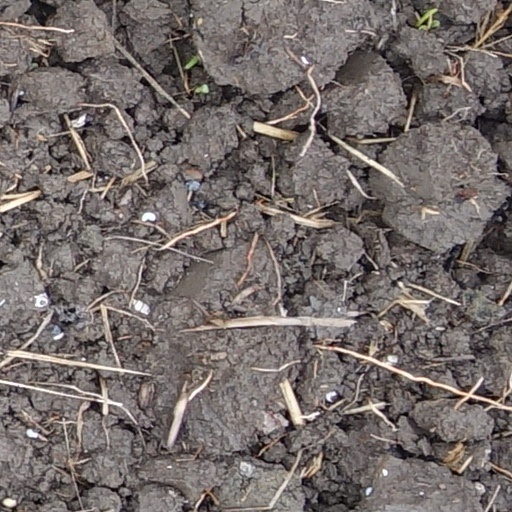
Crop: wheat